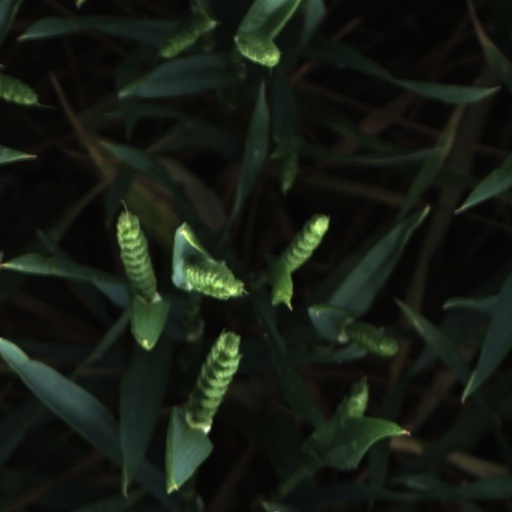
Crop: wheat